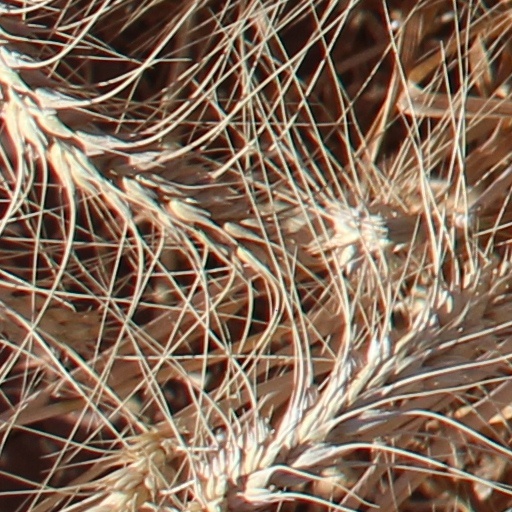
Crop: wheat